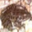
Label: frog